Alexandru Moșanu

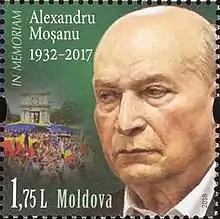
2018 stamp

Alexandru Moșanu (19 July 1932 – 7 December 2017) was a Moldovan politician, historian and professor.